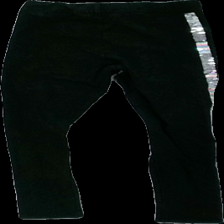
View: back
Type: Tights
Category: Children
Brand: H&M
Colors: Multicolor, Black
Material: 100% cotton
Pattern: Metallic
Cut: Tight
Size: 134
Season: All
Damage: urtvättat, sned söm
Price range: <50
Recommended usage: Reuse